February Shadows

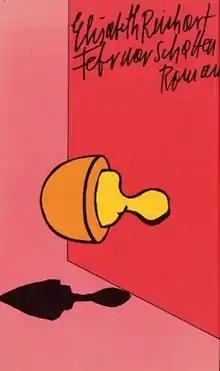
First edition (Austrian)

February Shadows (German: "Februarschatten") is a 1984 historical novel by award-winning Austrian author Elisabeth Reichart. She wrote it as a response to her discovery of the Mühlviertler Hasenjagd ("rabbit hunt of the Mühlviertel region"), a massacre on 2 February 1945 at the Mauthausen-Gusen concentration camp in Upper Austria. In the Mühlviertler Hasenjagd, the civilian inhabitants of the Mühlviertel hunted down and killed almost 500 prisoners, including men, women and children, who escaped from Special Barracks Number 20.